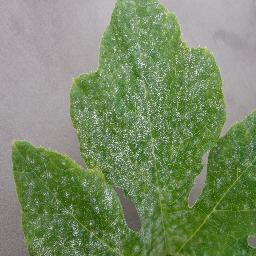
Label: Squash___Powdery_mildew